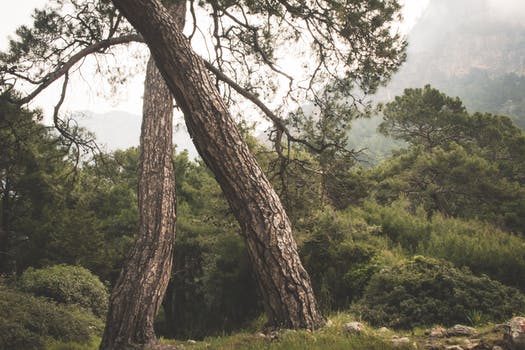
Label: No Watermark